SpongeBob Moves In!

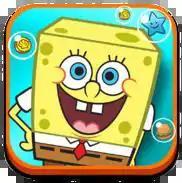
App cover

SpongeBob Moves In! was a city-building game originally created and developed by Los Angeles–based game developer Kung Fu Factory and published and distributed by Nickelodeon; the video game is based on the American animated television series "SpongeBob SquarePants". It was first released for iOS on June 6, 2013, and became delisted and inactive on June 24, 2021.